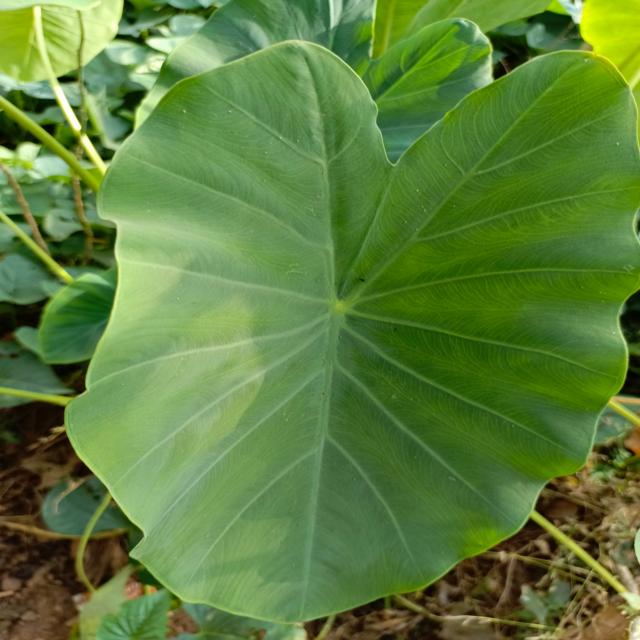
Label: Healthy